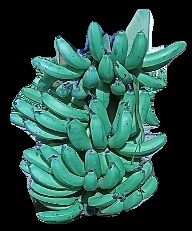
Variety: pachbale
Grade: grade3